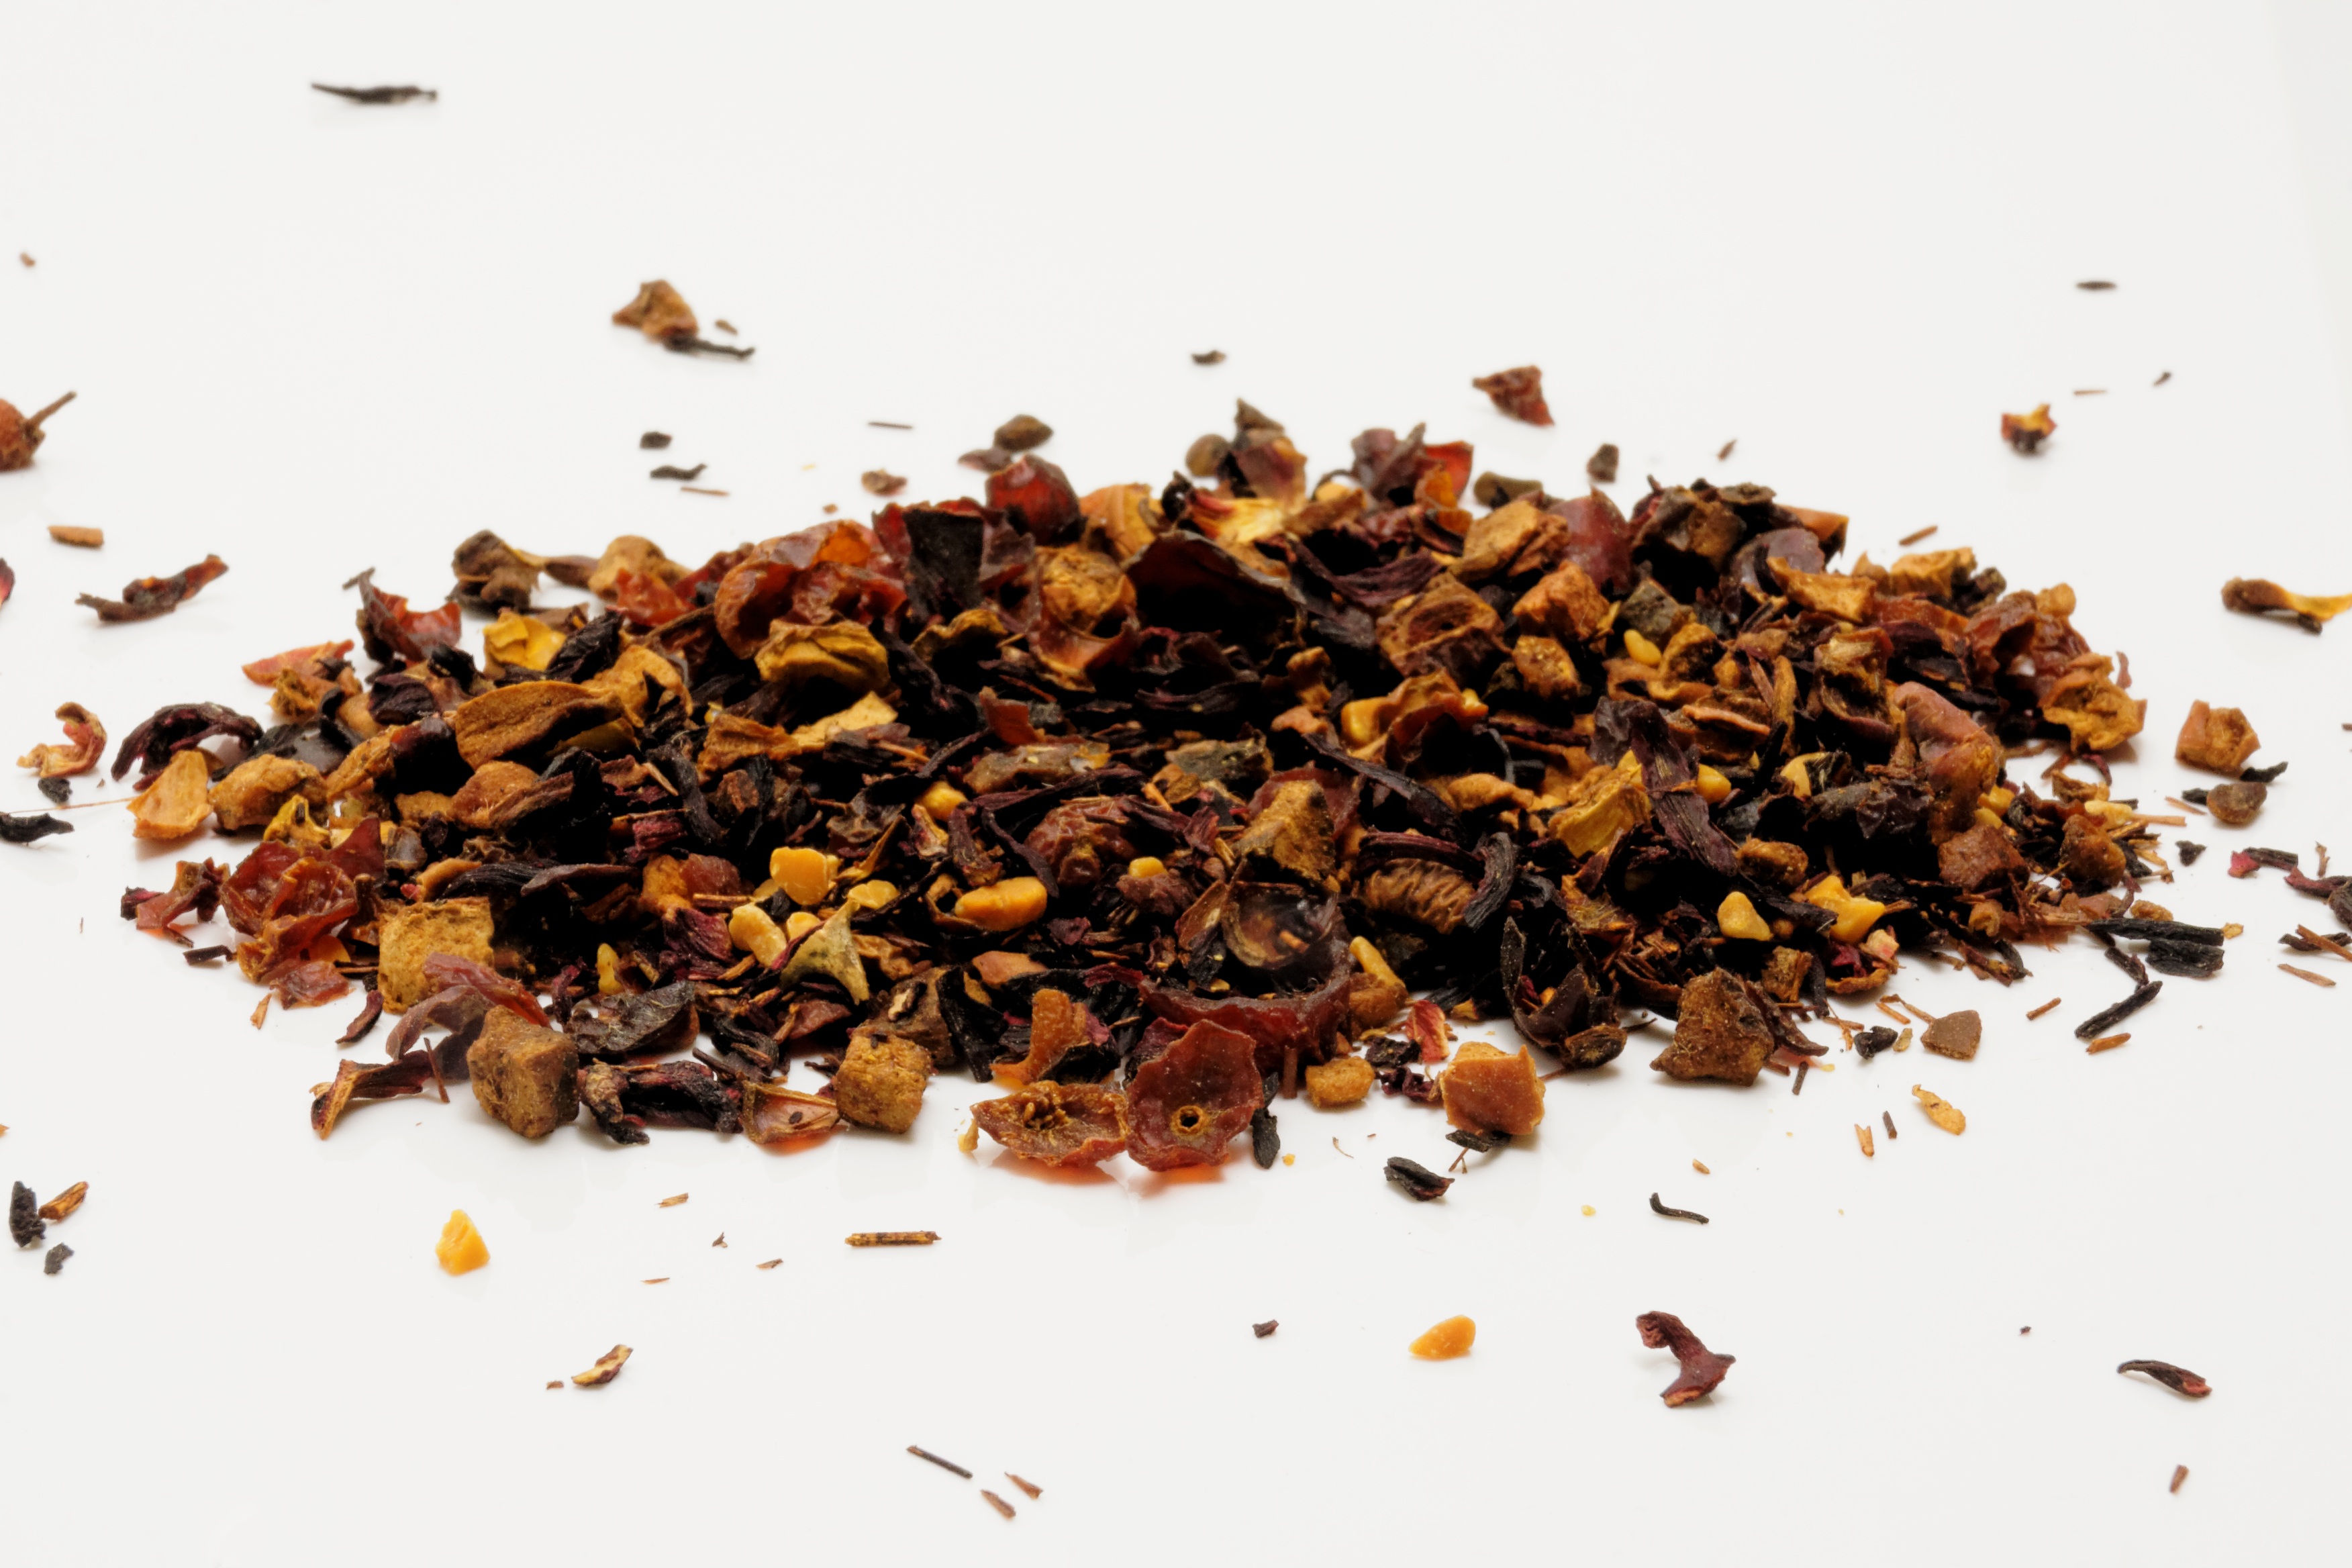
leaf, food, herb, produce, crop, soil, drink, breakfast, tableware, caffeine, hot drink, rooibos, mix, tee, teatime, flavor, spice mix, fruit tea, tea mix, snack food